Bholabhai Patel

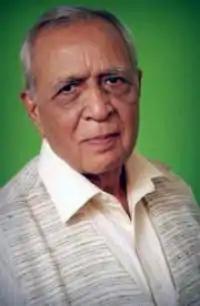

Bholabhai Patel was an Indian Gujarati author. He taught numerous languages at Gujarat University and did comparative studies of literature in different languages. He translated extensively and wrote essays and travelogues. He was awarded the Padma Shri in 2008.